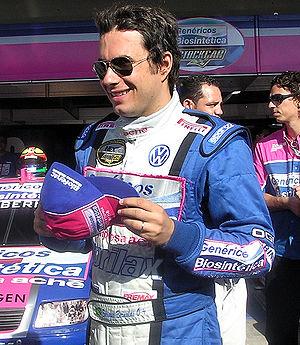
Enrique Antônio Langue de Silvério e Bernoldi est un pilote automobile brésilien. Il a participé au championnat du monde de Formule 1 en 2001 et 2002 et dispute en 2010 le championnat du monde GT1.